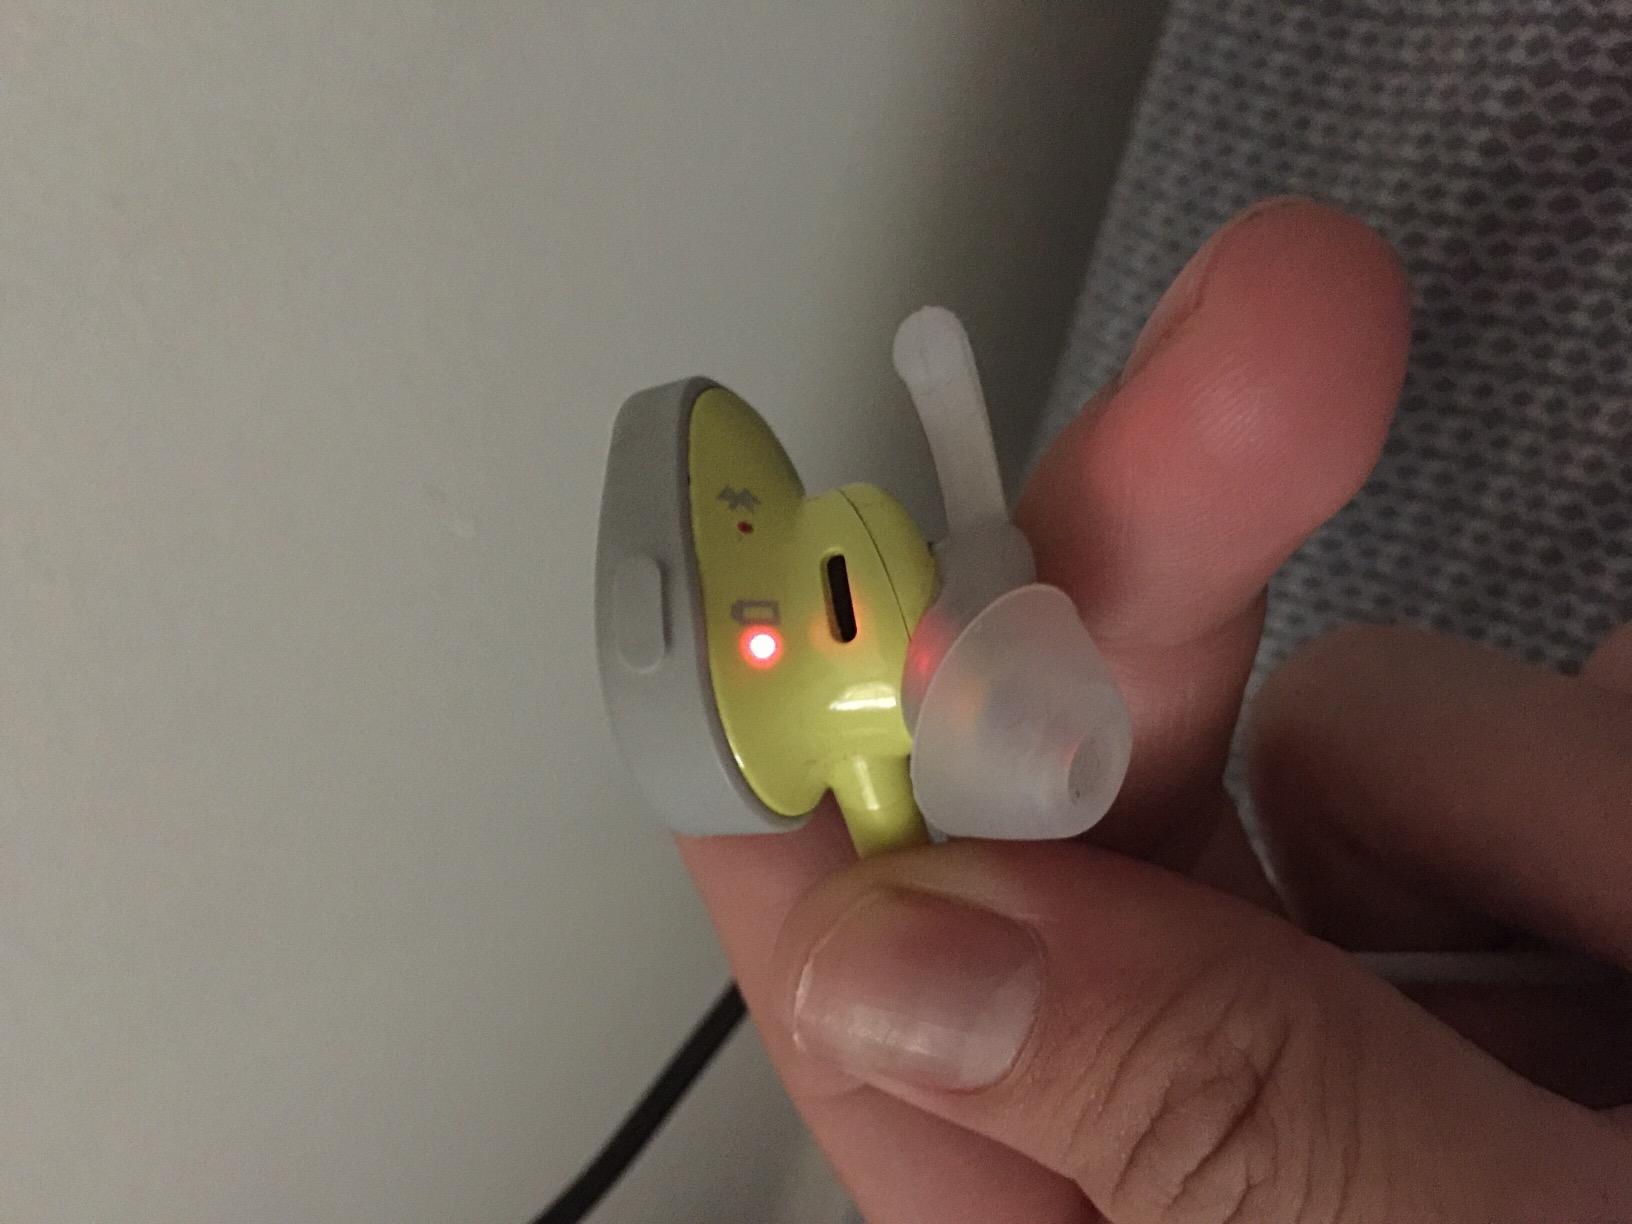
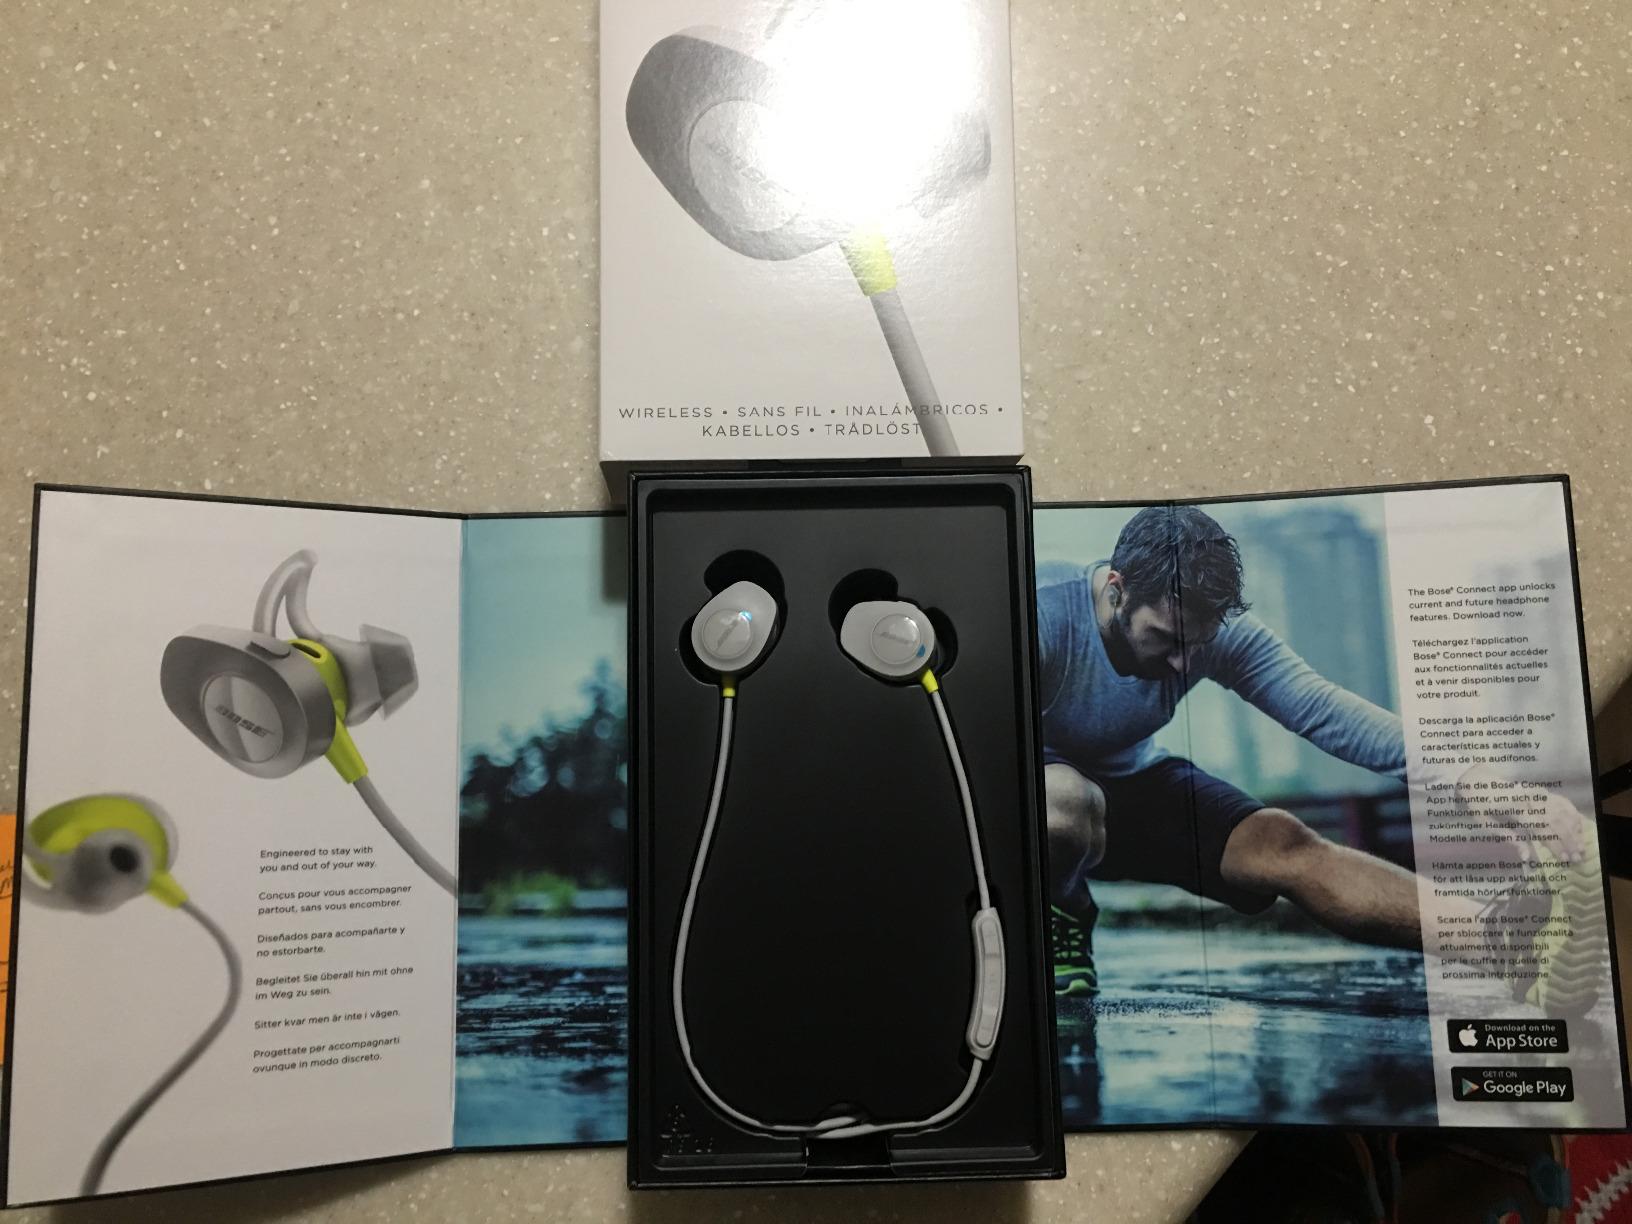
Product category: headphones
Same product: yes